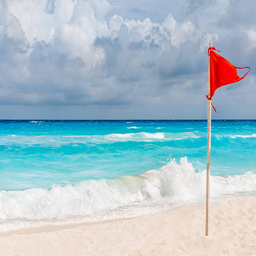
red flag on the beach